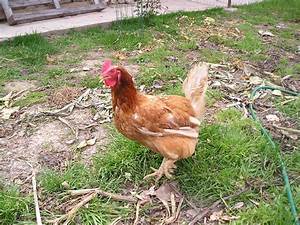
Label: chicken